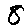
Label: 8